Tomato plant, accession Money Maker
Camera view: vertical (180 deg); turntable rotation: 240 degrees
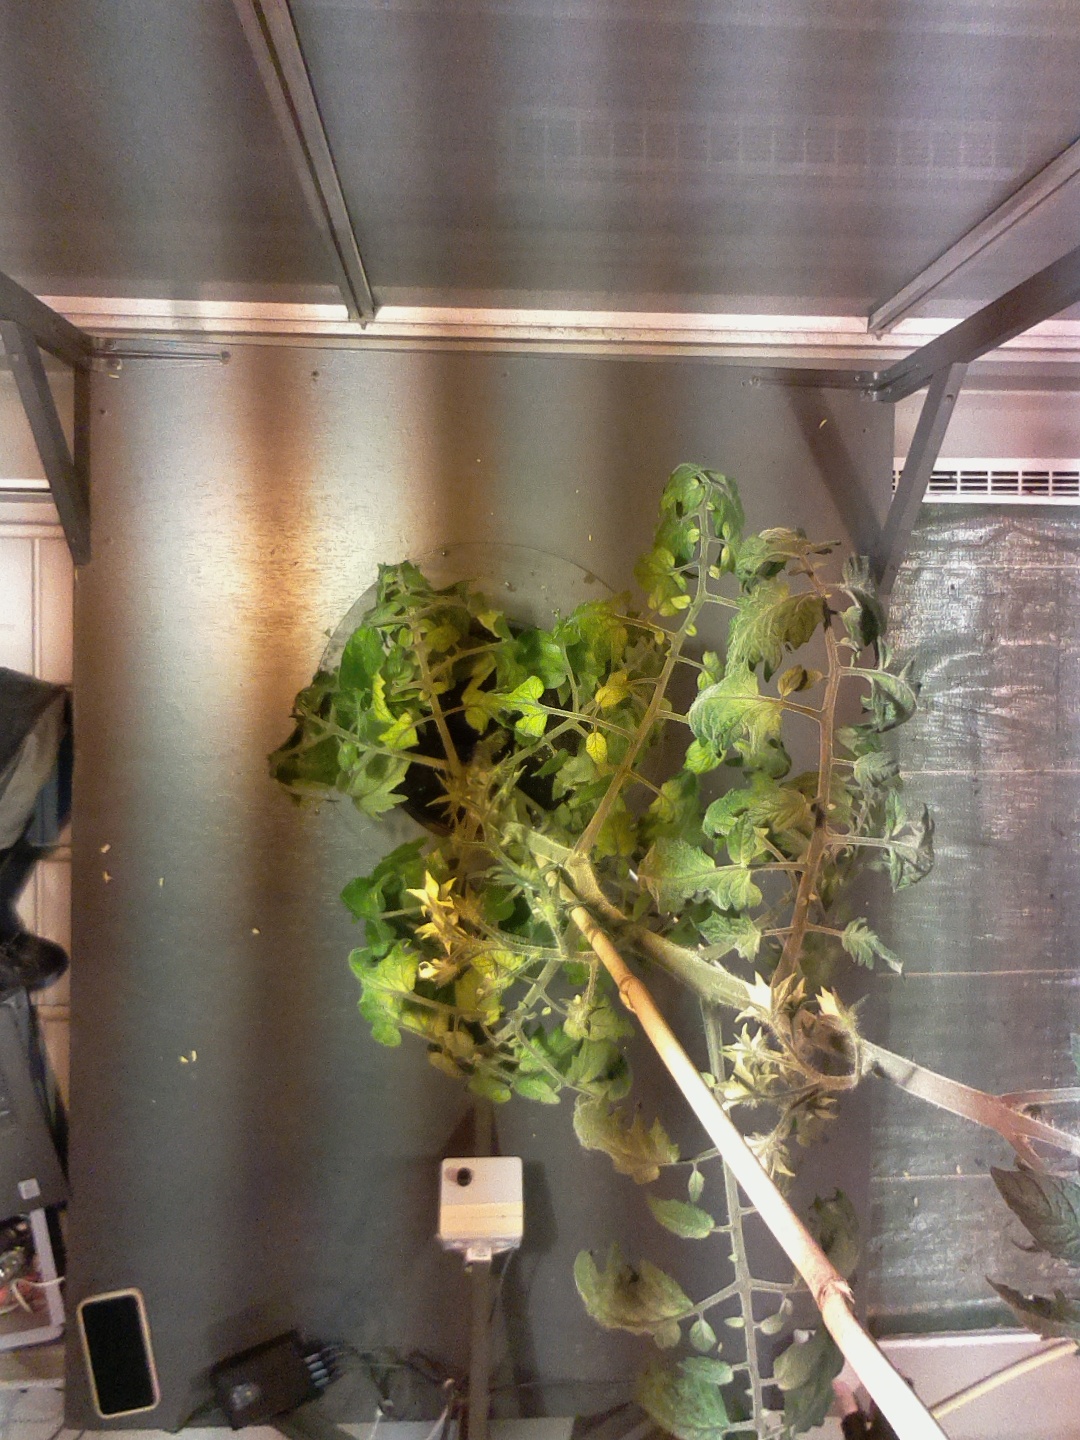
BBCH growth stage 69: End of flowering, 90%-100% of flowers open, more petals falling